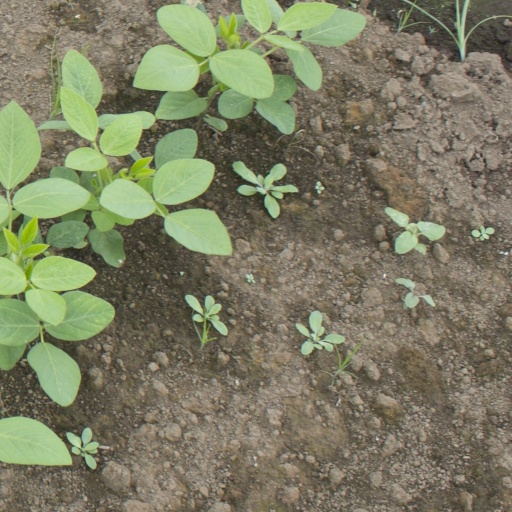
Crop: soybean